Teatro Carlo Felice

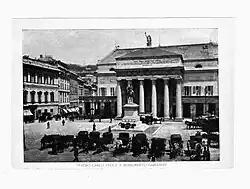

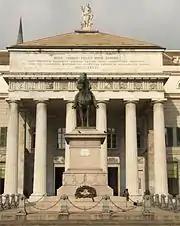
Statue of Giuseppe Garibaldi in front of the theatre

The hall is named for King Carlo Felice, and dates from 24 December 1824, when the Most Excellent Department of Theatres was established. On 31 January 1825, local architect Carlo Barabino submitted his design for the opera house which was to be built on the site of the church of San Domenico. The Dominican friars were moved elsewhere without delay or ceremony, and the first stone of the new building was laid on 19 March 1826.